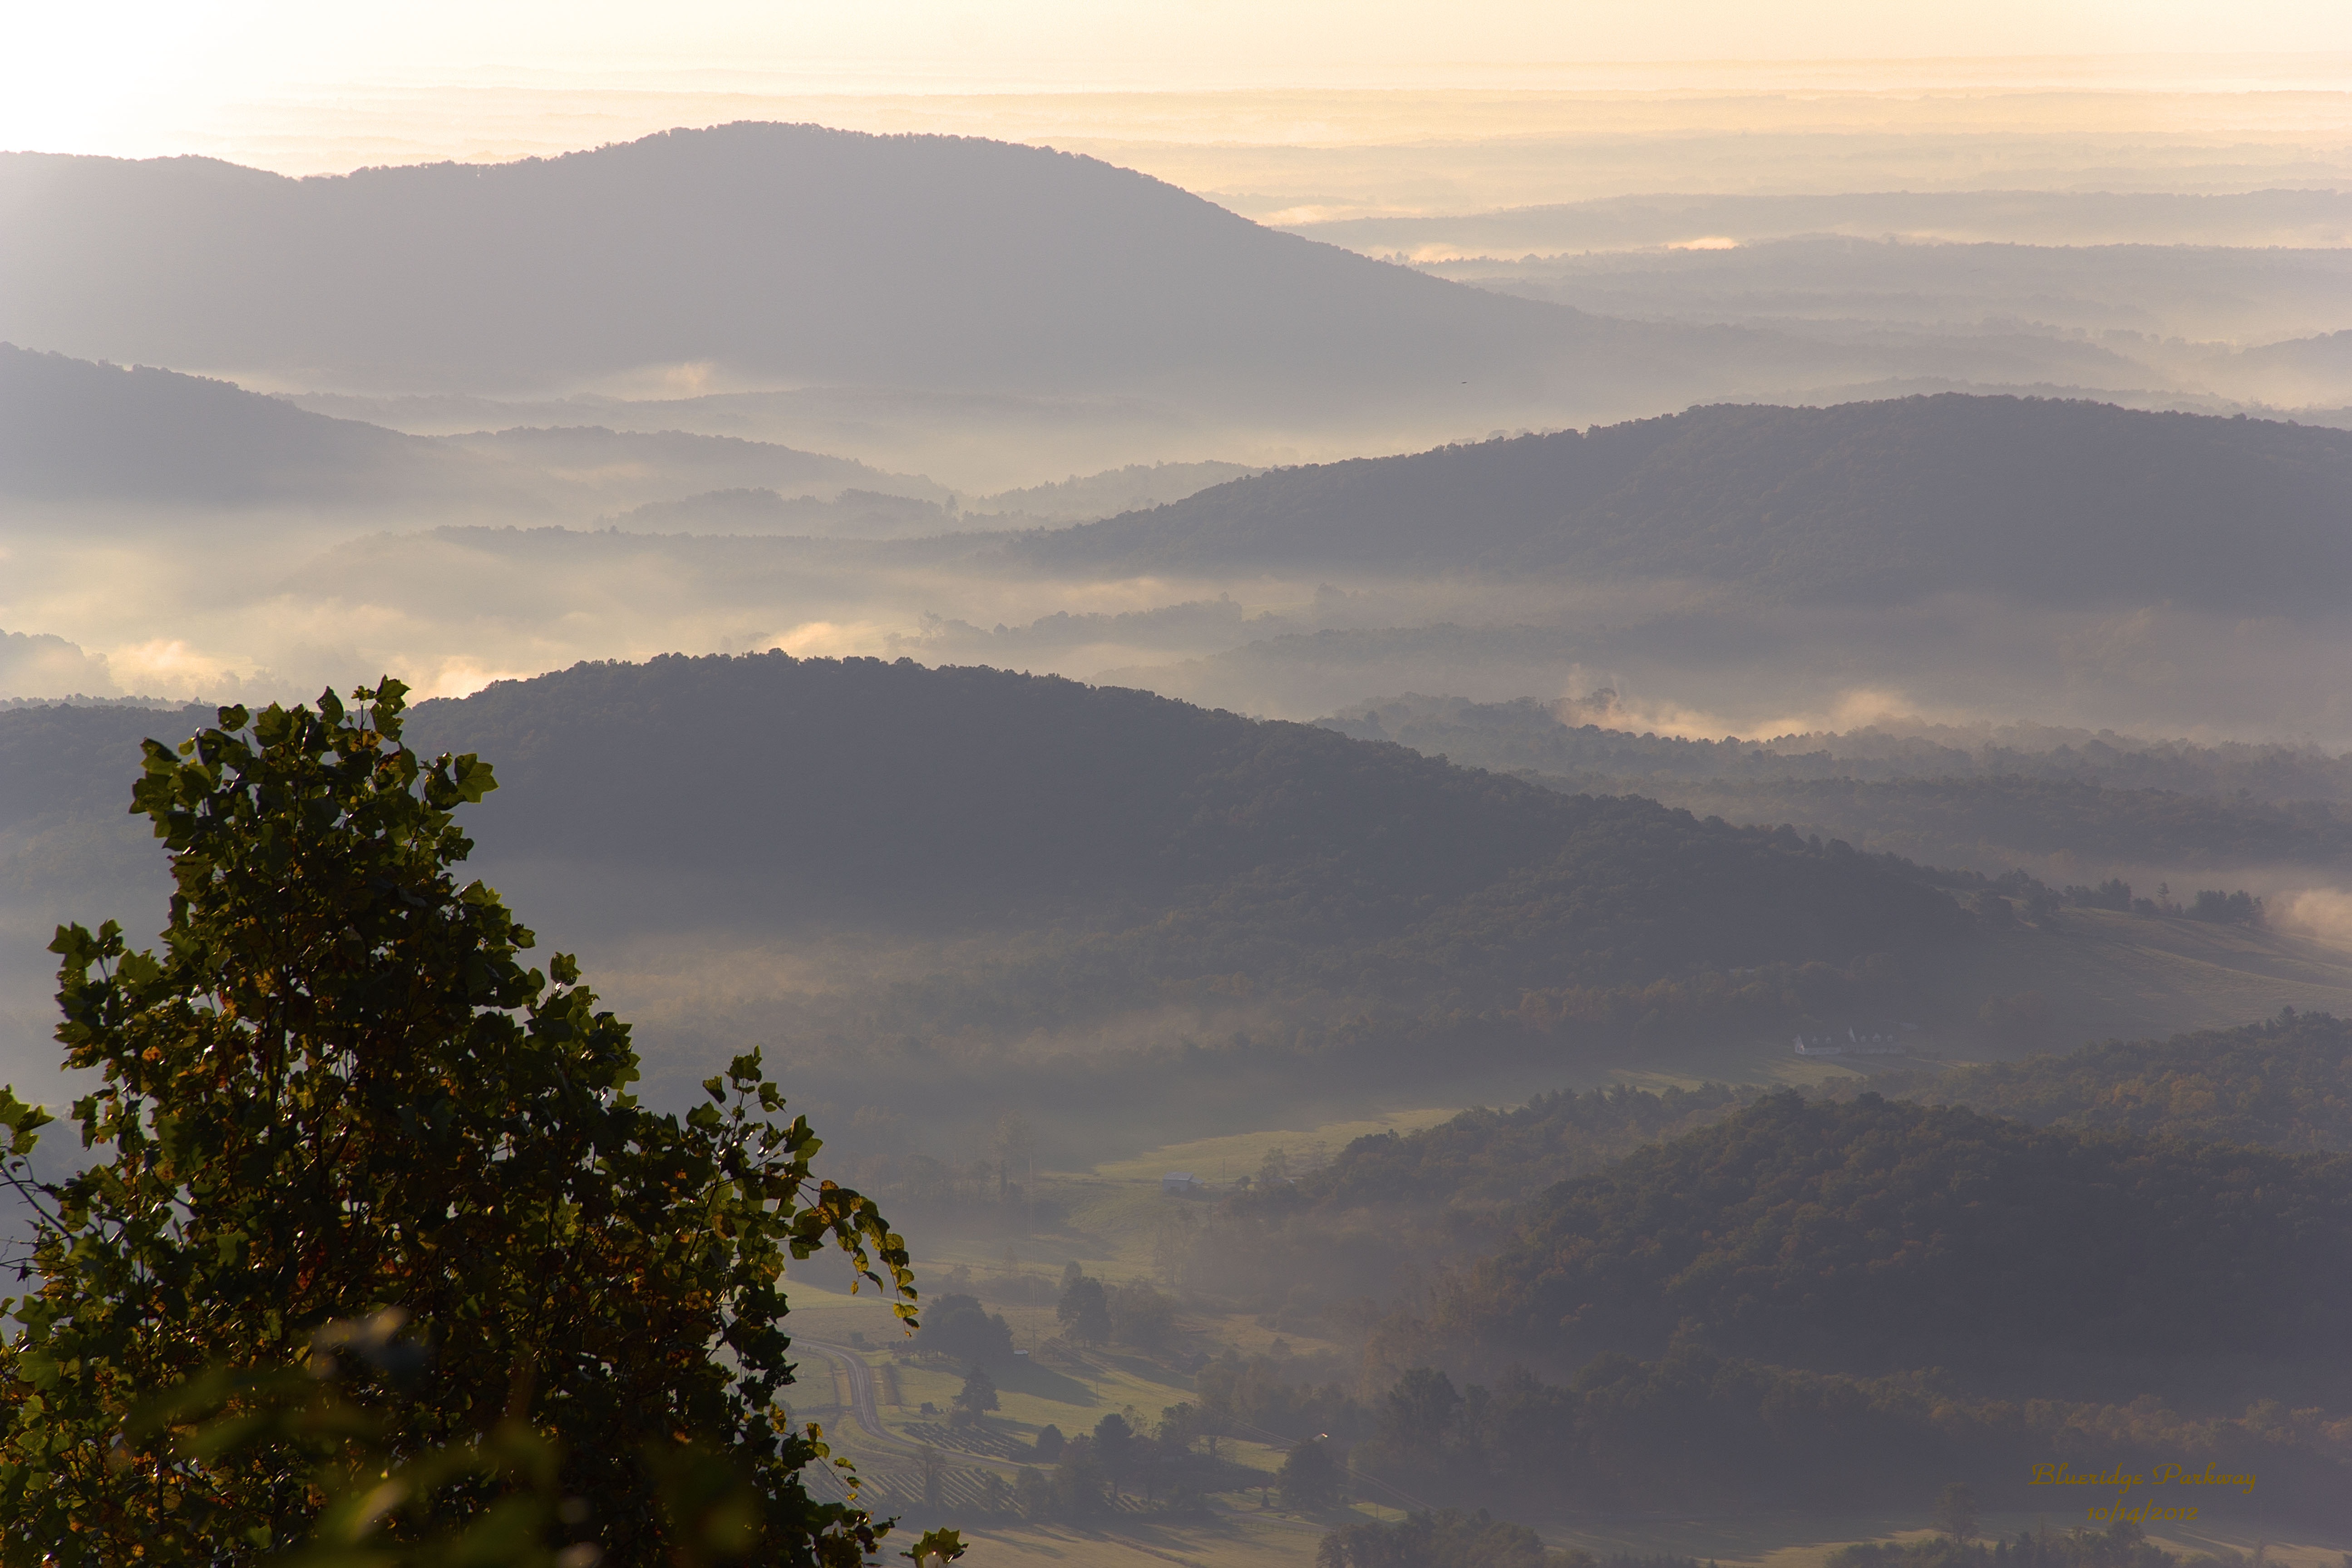
landscape, nature, horizon, wilderness, mountain, cloud, sky, fog, sunrise, sunset, mist, sunlight, morning, hill, dawn, valley, mountain range, dusk, evening, weather, haze, ridge, mountains, plateau, rural area, blue ridge parkway, atmospheric phenomenon, atmosphere of earth, mountainous landforms